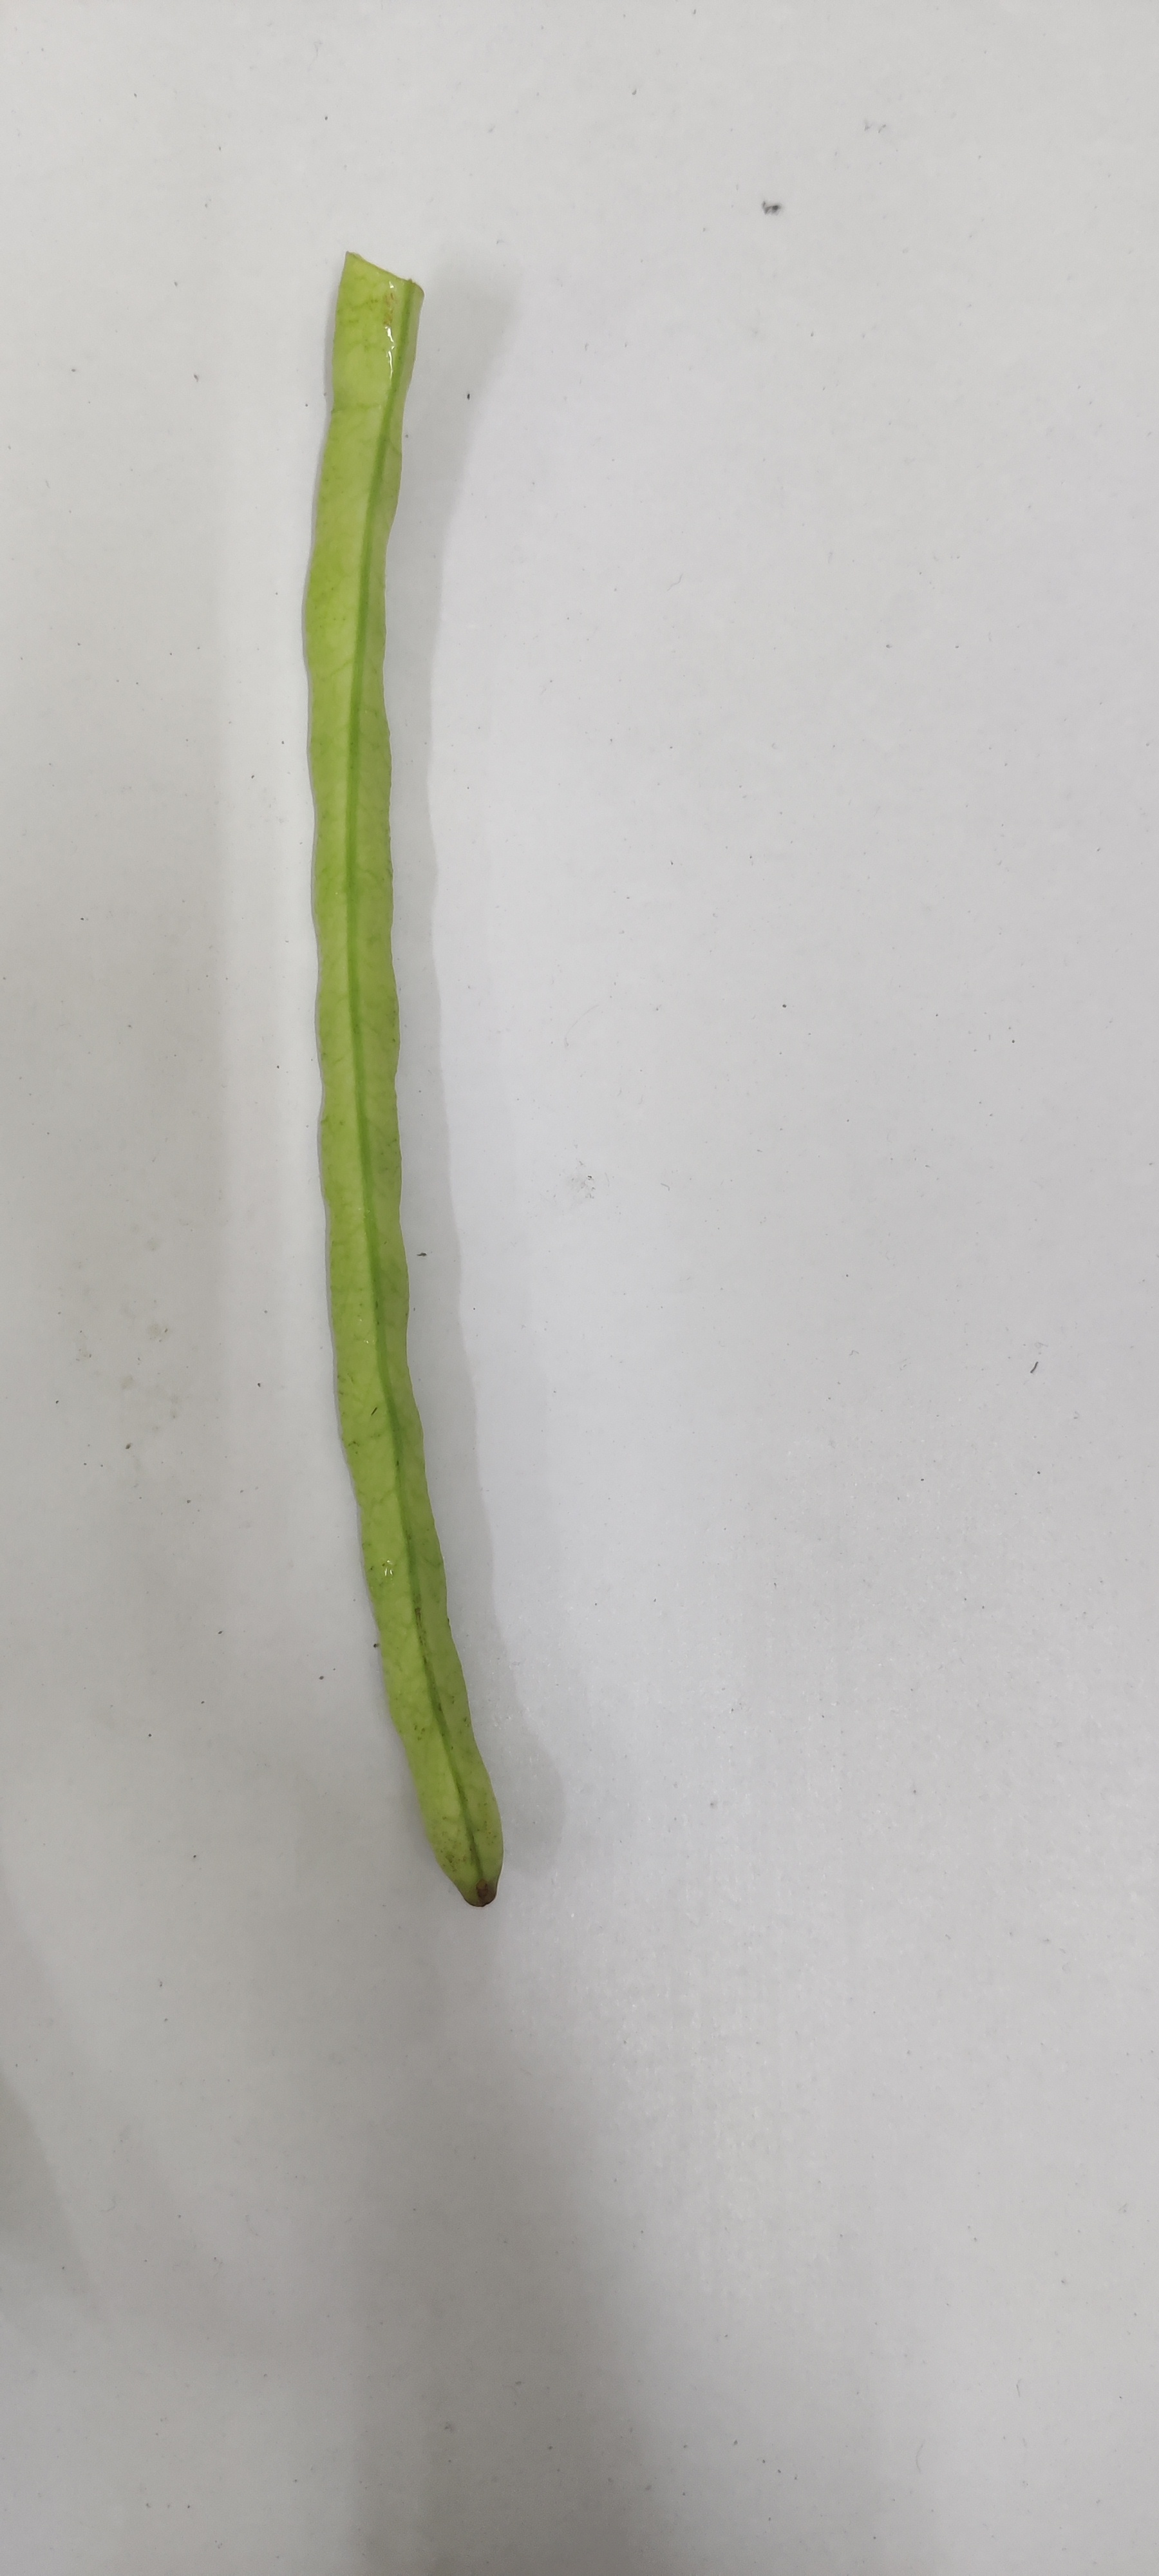
Crop: Cowpea
Condition: Fresh